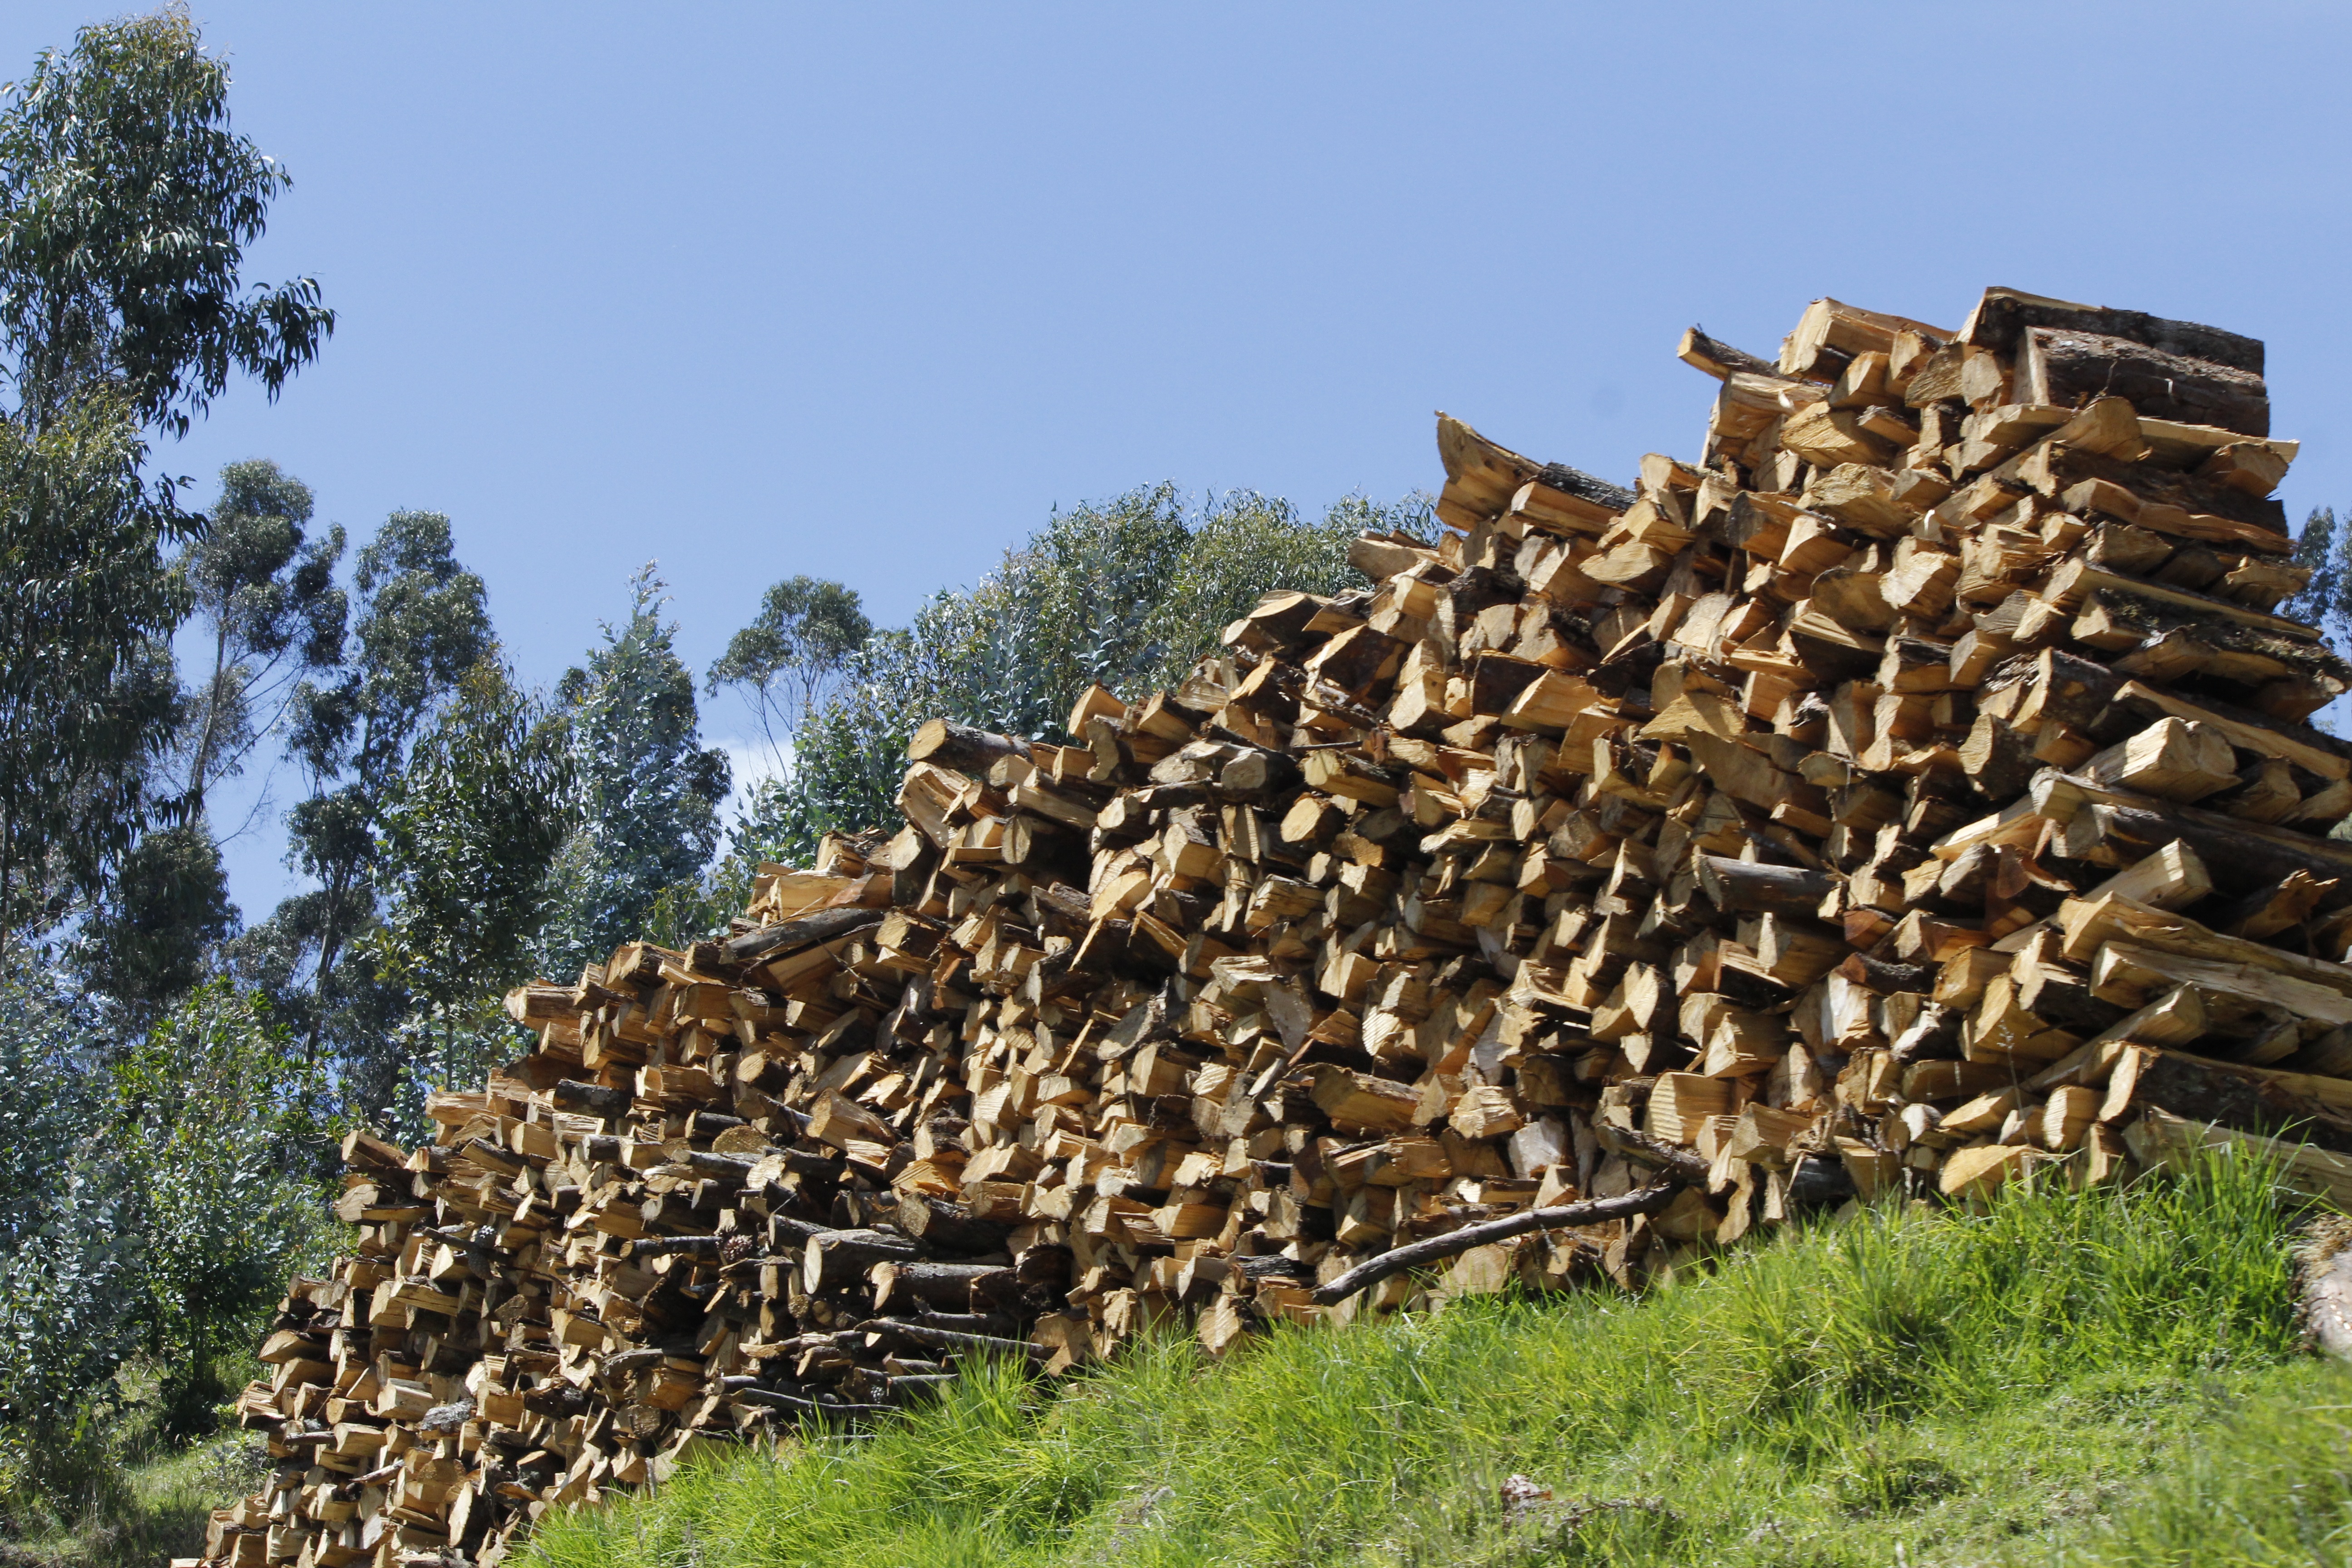
tree, nature, wood, field, rustic, rural, insect, agriculture, invertebrate, background, mountains, bee, trunks, crops, ecosystem, beehive, lena, biome, membrane winged insect